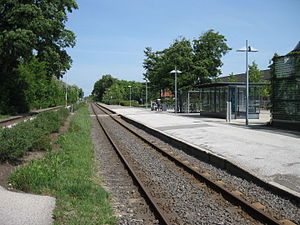
Tistrup Station
Tistrup Station
Tistrup station
Tistrup Station er en jernbanestation i Tistrup.